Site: brandenburg
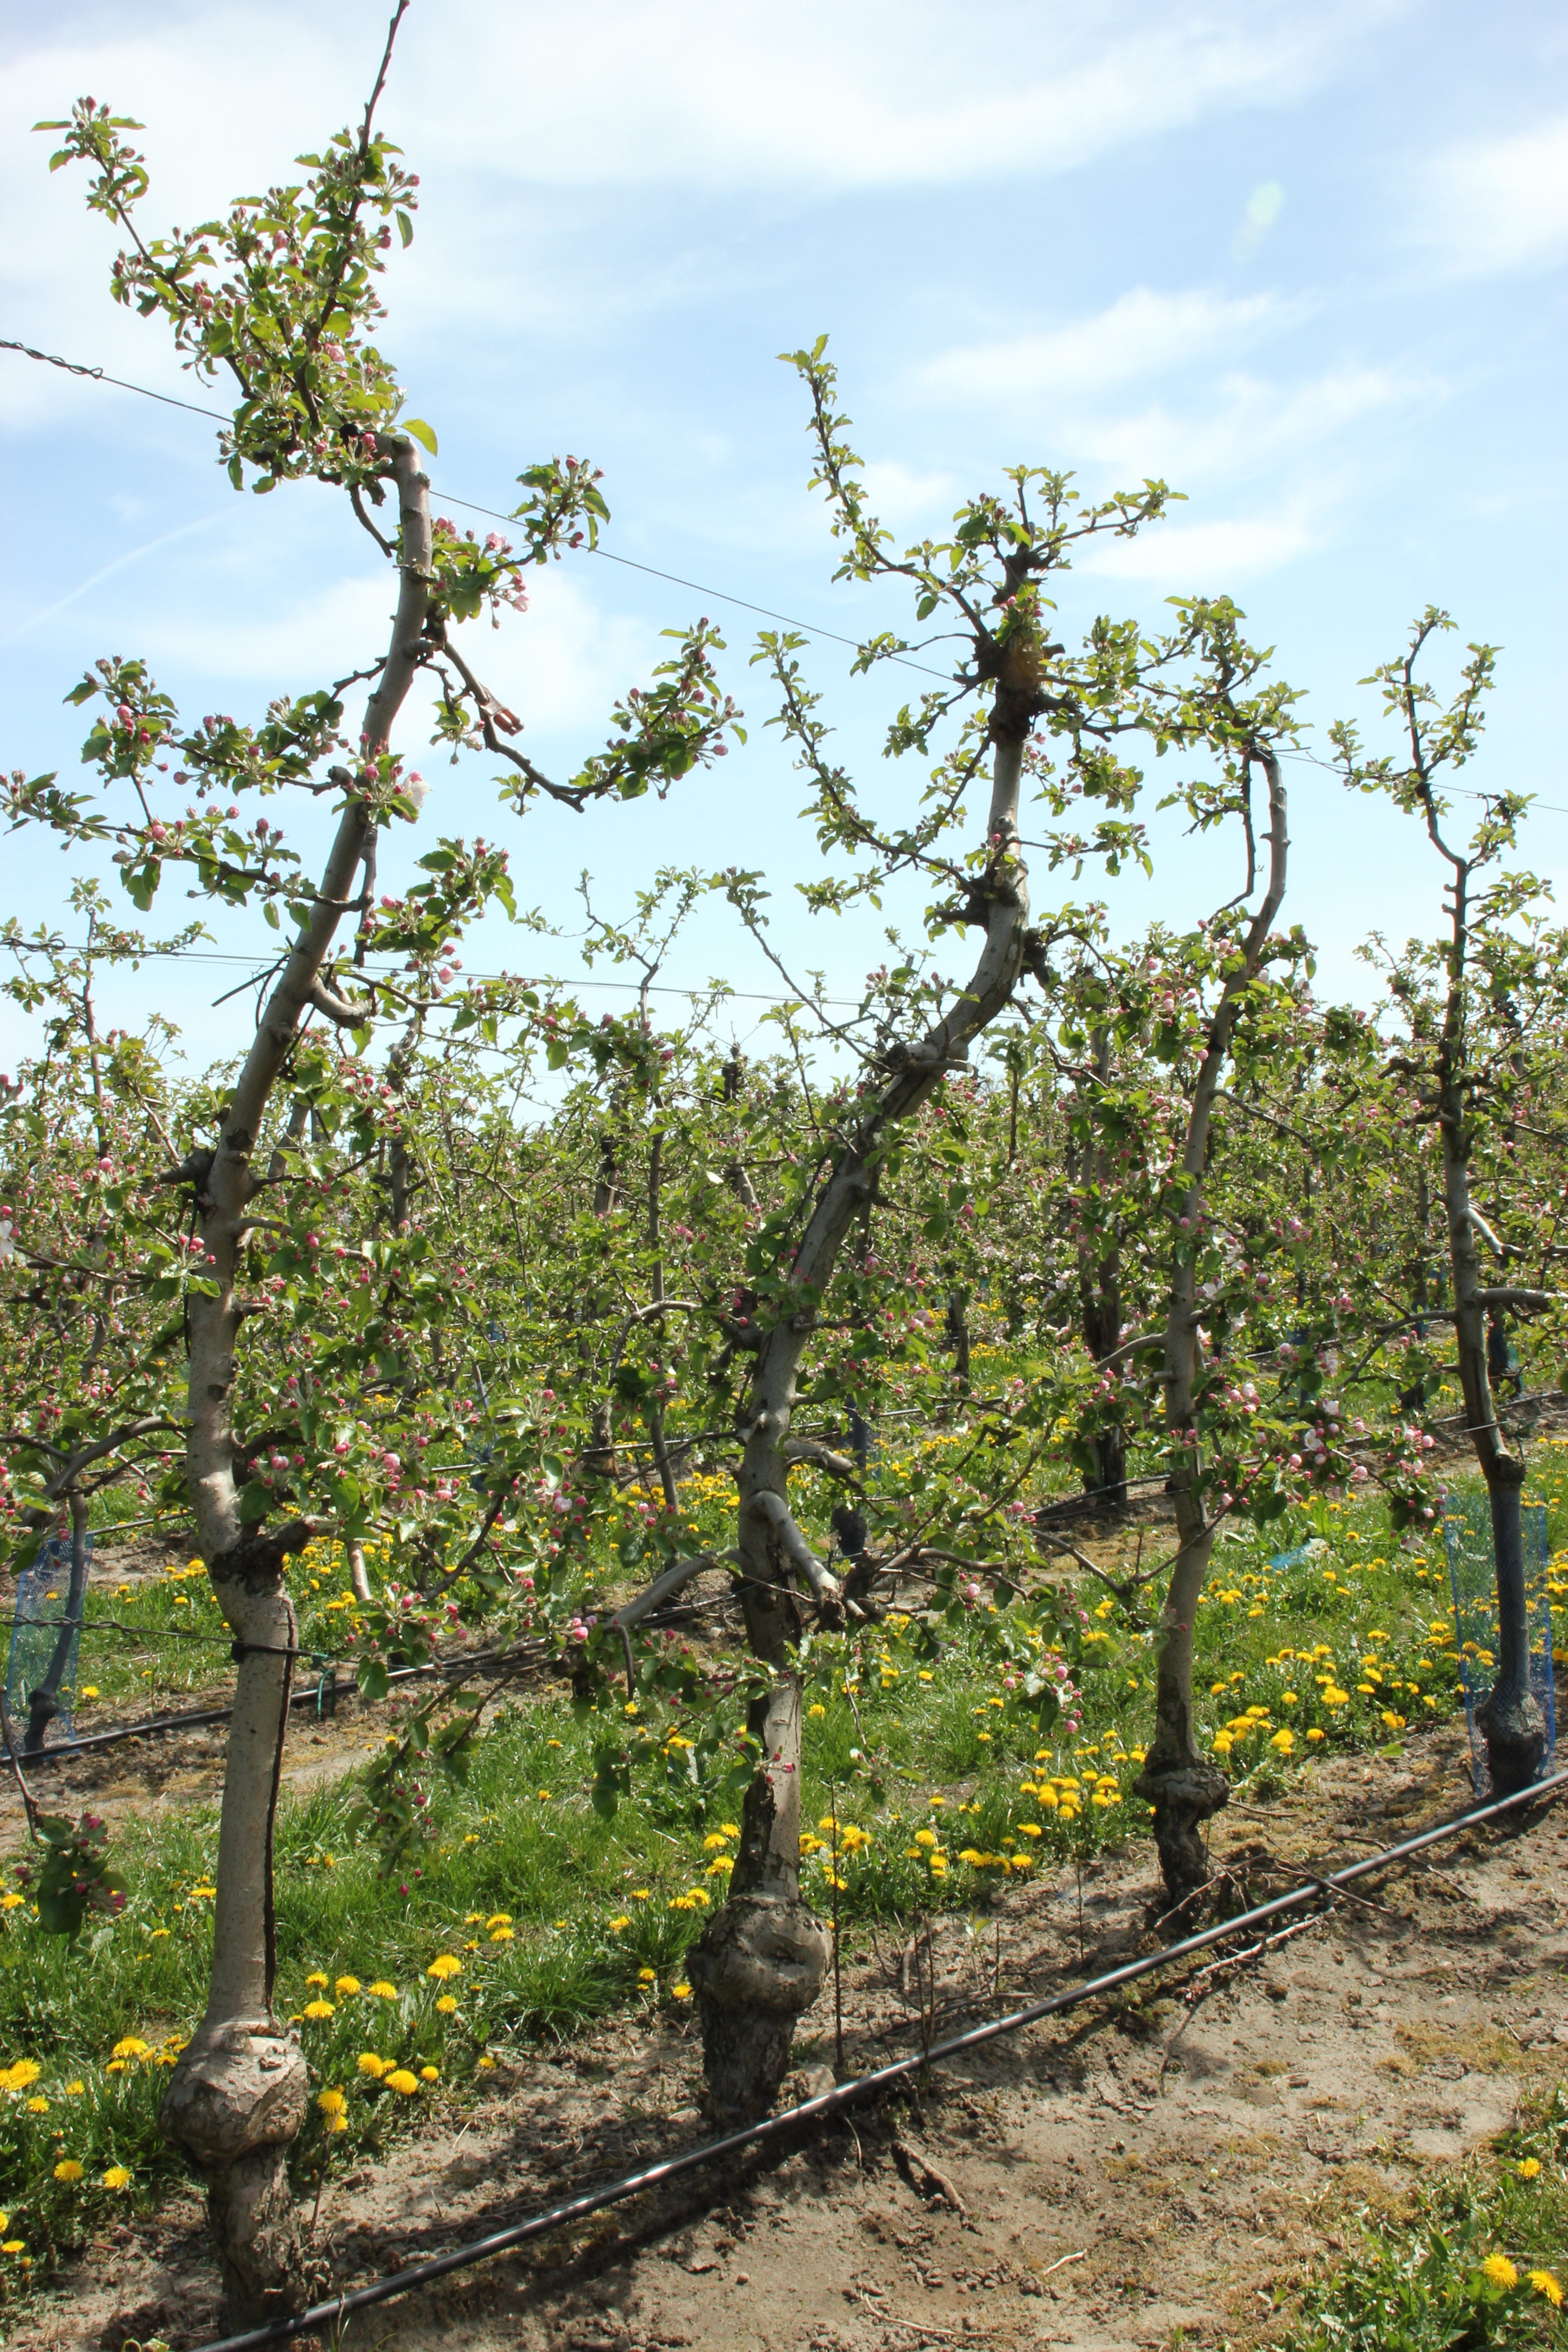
Growth stage (BBCH 57): Inflorescence emergence